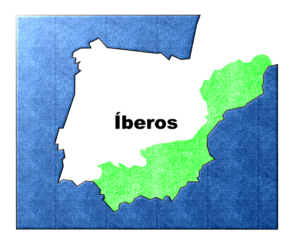
L'ibère est une langue paléo-hispanique parlée par les Ibères sur toute la côte méditerranéenne péninsulaire. Son extension avait pour limite, au nord, le fleuve Hérault et au sud n'allait pas au-delà de Porcuna et Jaén en Andalousie.
Située sur un isthme entre la mer Méditerranée et l'océan Atlantique, s'étalant des Alpes aux Pyrénées et au Massif central ; l'Occitanie est à la fois un pays ouvert et de passage mais aussi un pays montagnard, véritable conservatoire de groupes humains et de traditions remontant parfois à des temps préhistoriques et protohistoriques pré-indo-européens. L'espace occitan a souvent été en opposition avec l'espace français, du fait d'un peuplement différent ou de conditions politiques contraires. Sans avoir jamais bénéficié d'aucune structure d'État souverain, ce pays présente des caractéristiques sociales propres donnant une orientation particulière aux mouvements historiques qui le traversent. Son histoire est celle d’une frange septentrionale de l’Europe du Sud qui au fur et à mesure du renforcement de l'État français s'est trouvée liée à un centre d’Europe du Nord.